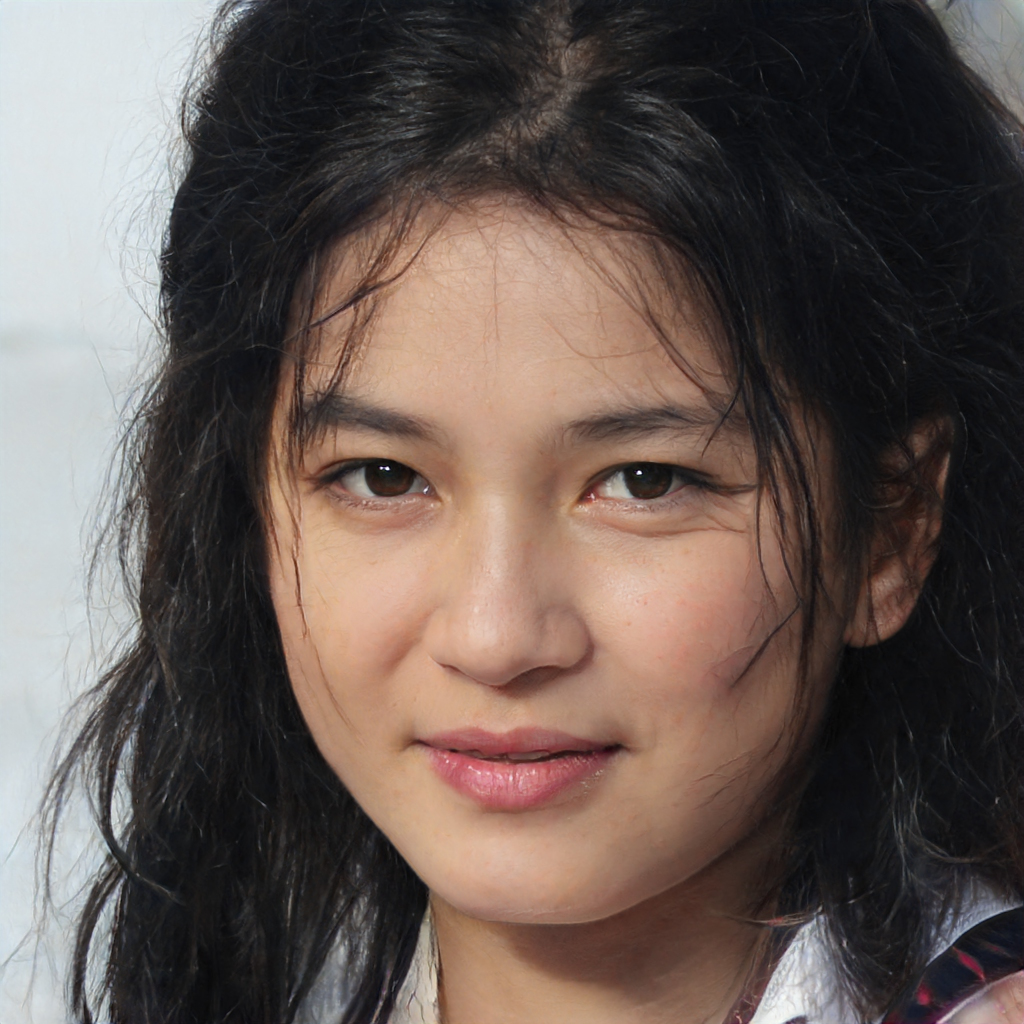
Gender: Female